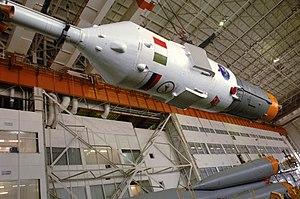
Les ailettes en grille ou panneaux cellulaires sont un type d'empennage ou de gouverne de vol utilisé sur les fusées et les missiles ou bombes à la place des gouvernes ou des empennages plus conventionnels, tels que les ailettes planes, afin d'assurer leur stabilité aérodynamique ou leur manoeuvrabilité.